Gubden

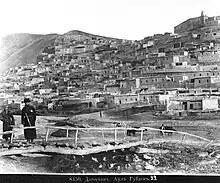
Gubden in the 19th century

Gubden is located 18 km south of Karabudakhkent (the district's administrative centre) by road. Gurbuki and Kadirkent are the nearest rural localities.